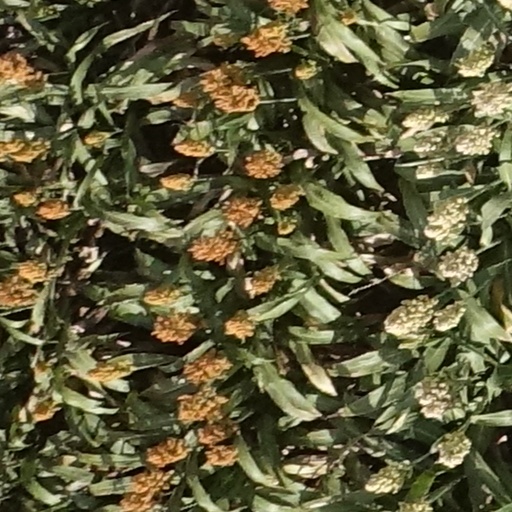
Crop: sorghum